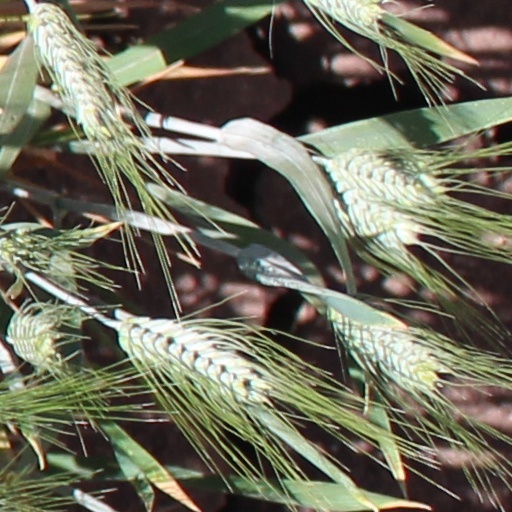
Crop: wheat